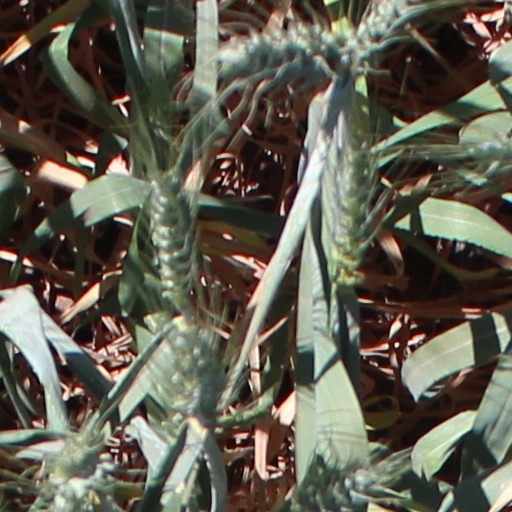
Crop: wheat